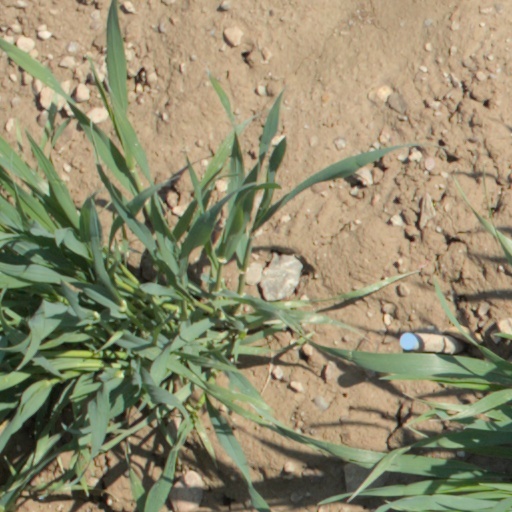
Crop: wheat